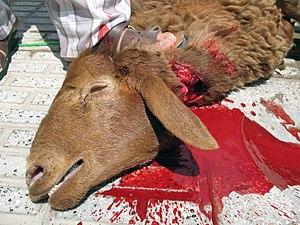
La dhabiha est la méthode d'abattage rituel des animaux prescrite par la loi islamique. Elle s'applique à tous les animaux à l'exception des poissons et fruits de mer, . Le terme dhabiha est souvent utilisé erronément comme synonyme de halal, mais utilisés conjointement (dhabīḥah halal), les mots décrivent toute pièce de viande permise par la loi islamique. 한국어: 다비하, 또는 자비하는 이슬람식 도축을 의미한다. 원칙적으로, 무슬림들은 이 방법으로 도축된 고기만을 먹을 수 있으며, 그렇지 않은 고기들은 비상시를 제외하고는 허락되지 아니한다. 이 방법으로 도축된 고기는 할랄푸드로 인정되며, 이 때문에 '할랄도축'이라고 불리기도 한다. Bahasa Melayu: Dhabīḥah Sebutan Arab: [ðæˈbiːħɑ], atau Zabiha) adalah Hukum Islam yang menjelaskan tentang kaedah penyembelihan ritual yang bertunjangkan ajaran Islam yang sebenar. Namun haiwan seperti ikan, belalang (locusts), kekerangan dan makanan laut yang lain yang halal dimakan dalam Islam
La dhabiha est la méthode d'abattage rituel des animaux prescrite par la loi islamique. Elle s'applique à tous les animaux à l'exception des poissons et fruits de mer.